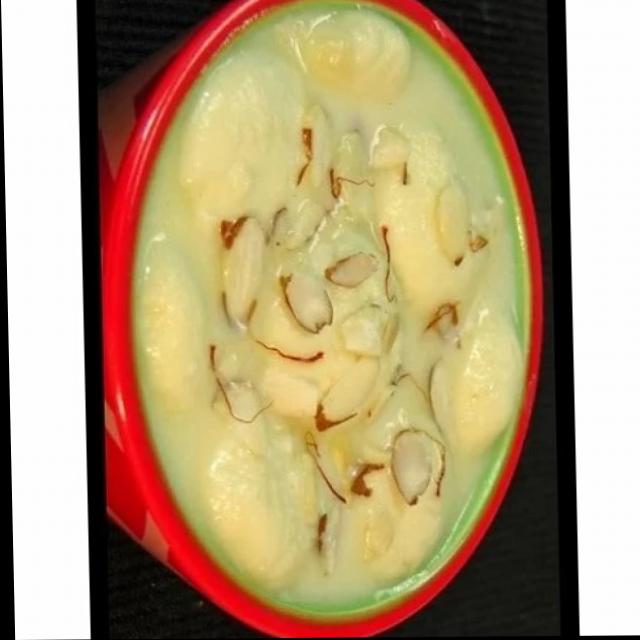
Dish: ras_malai